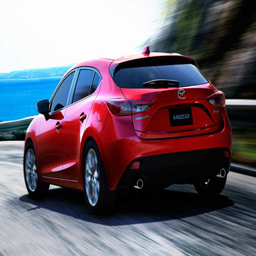
the 2.5 has excellent performance and feels more planted than the smaller engined car for some reason .